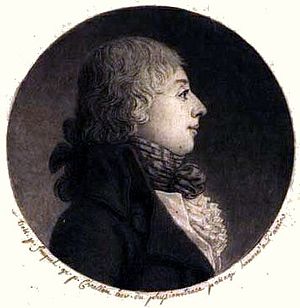
Hans Hagerup Falbe
Hans Hagerup Falbe var en norsk embedsmand og musiker.